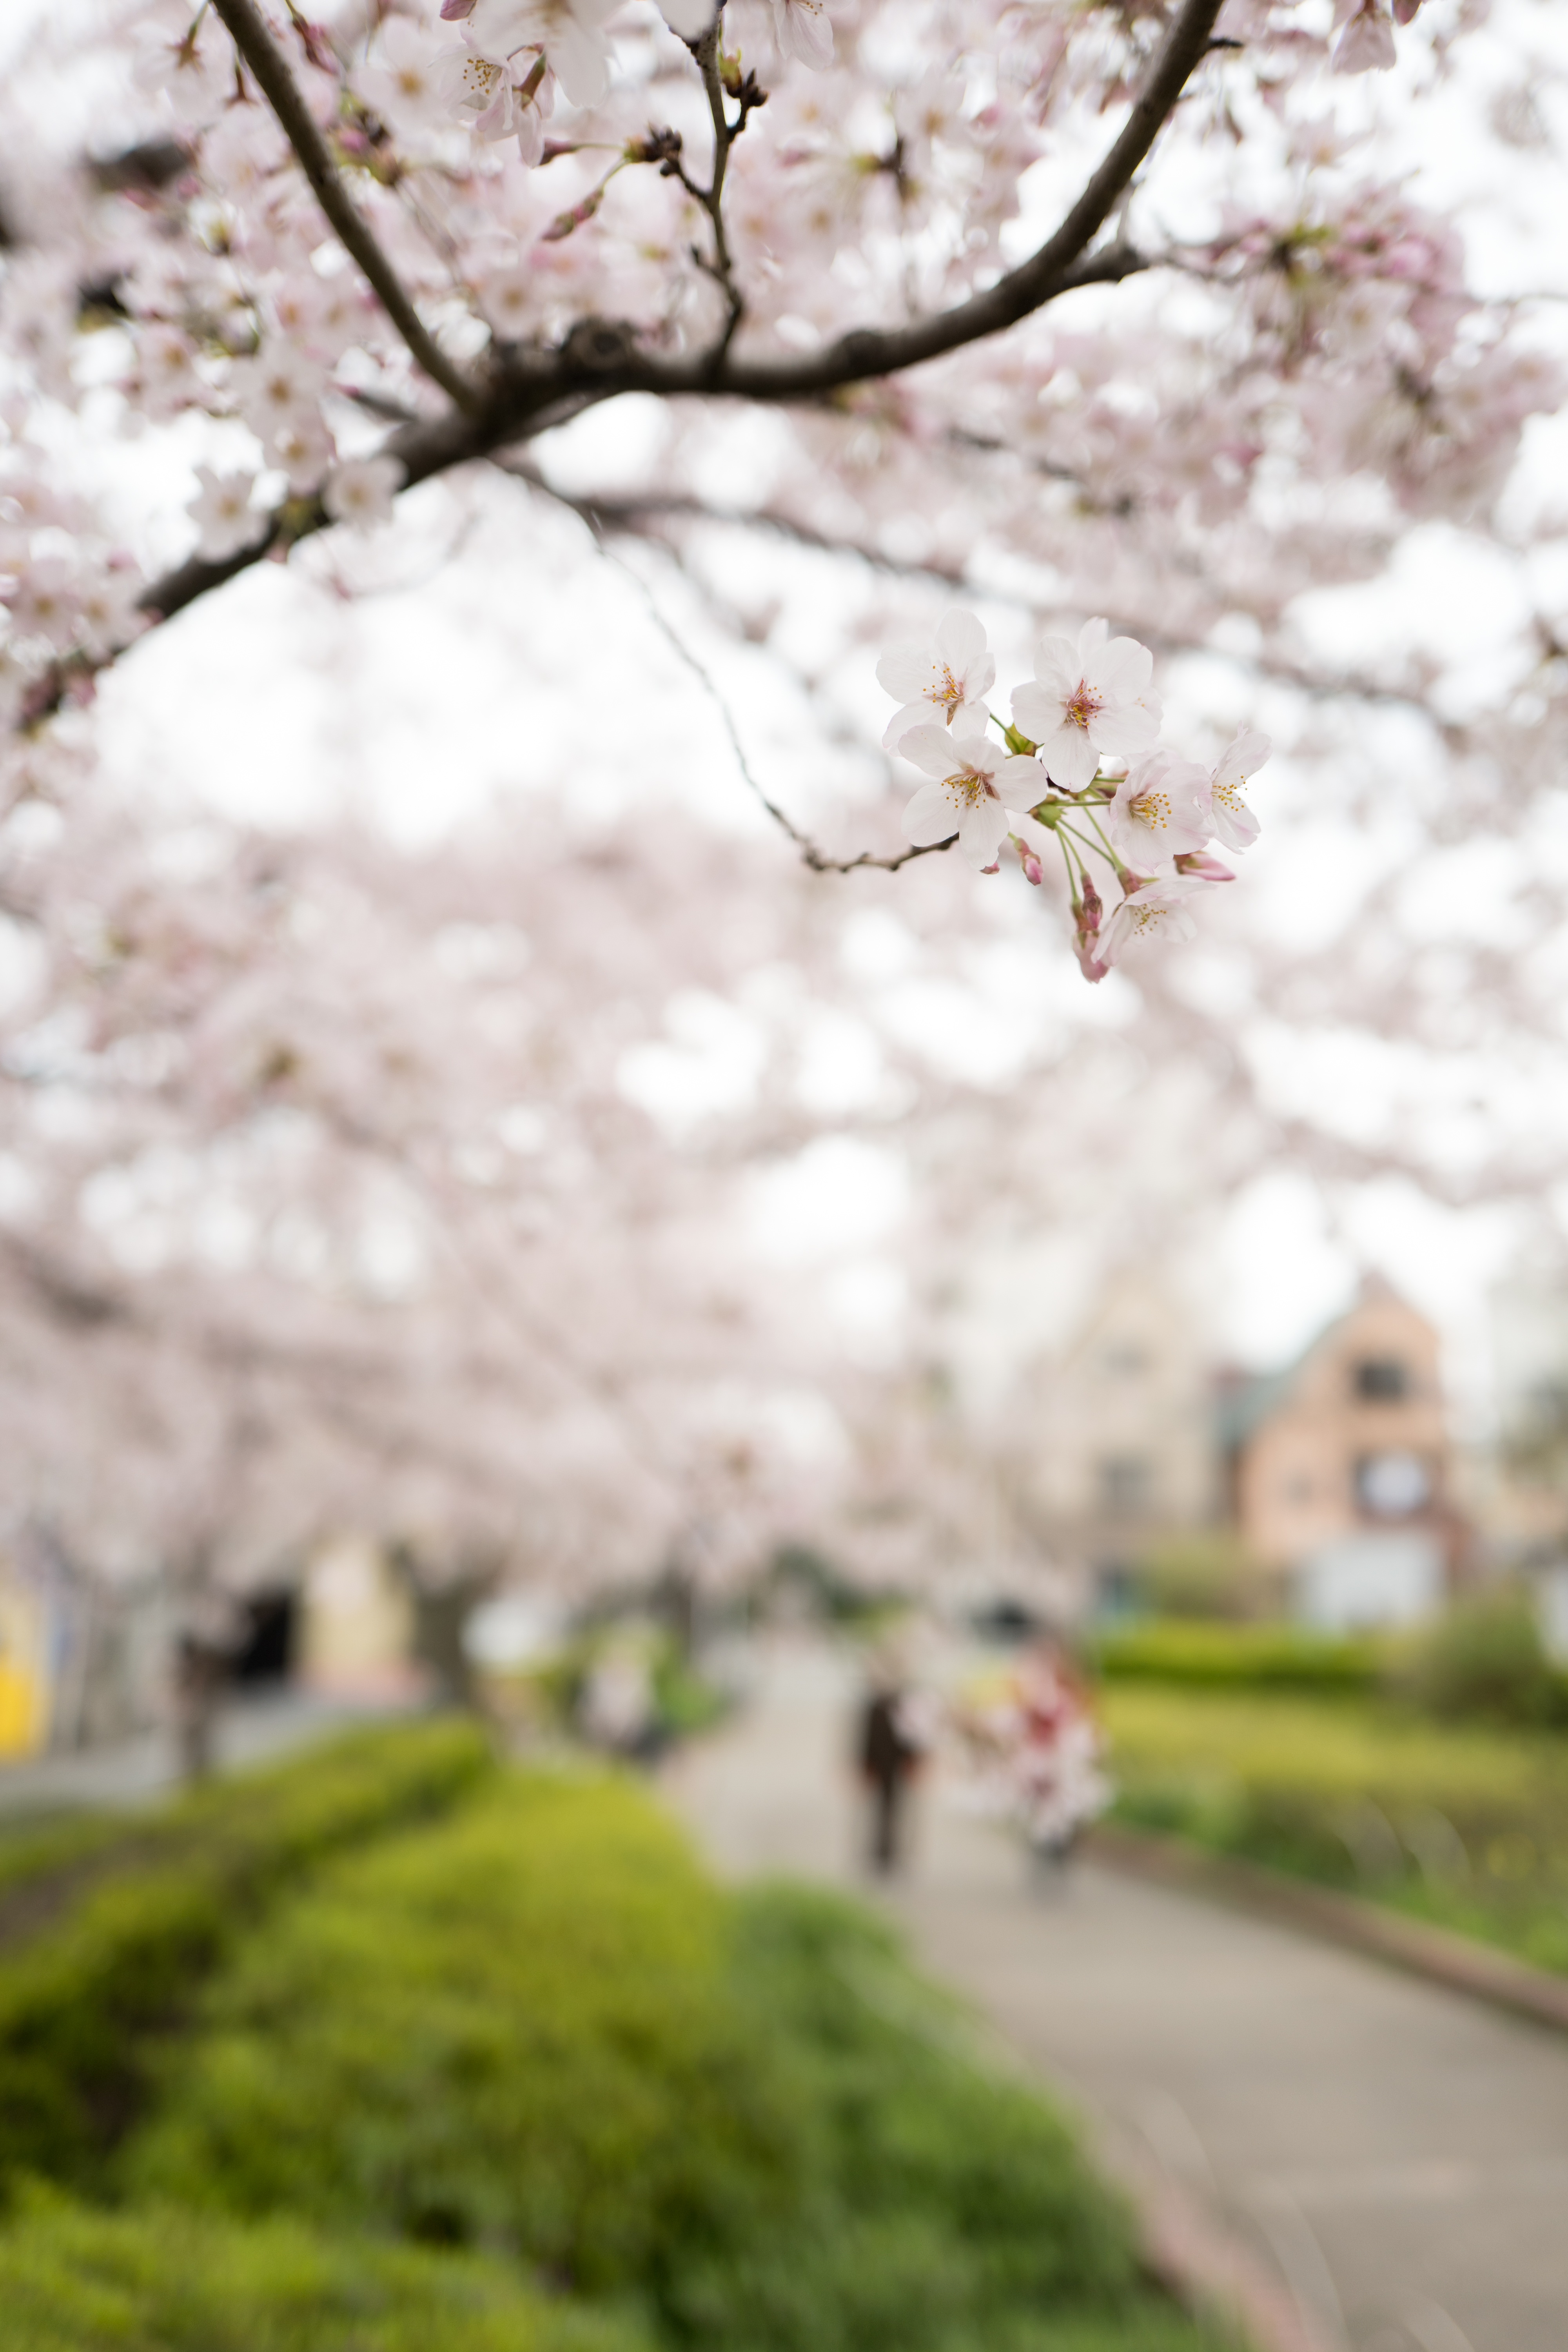
branch, blossom, plant, flower, spring, cherry blossom